United States Post Office Watonga

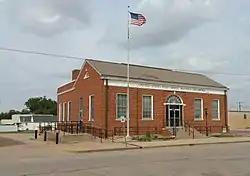

The United States Post Office Watonga, in Watonga, Oklahoma, is a Colonial Revival-style building built in 1936. It was listed on the National Register of Historic Places in 2009.